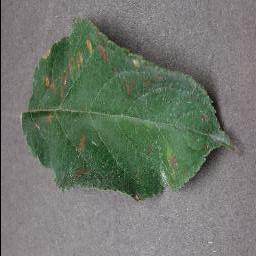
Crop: apple
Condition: cedar_rust